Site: brandenburg
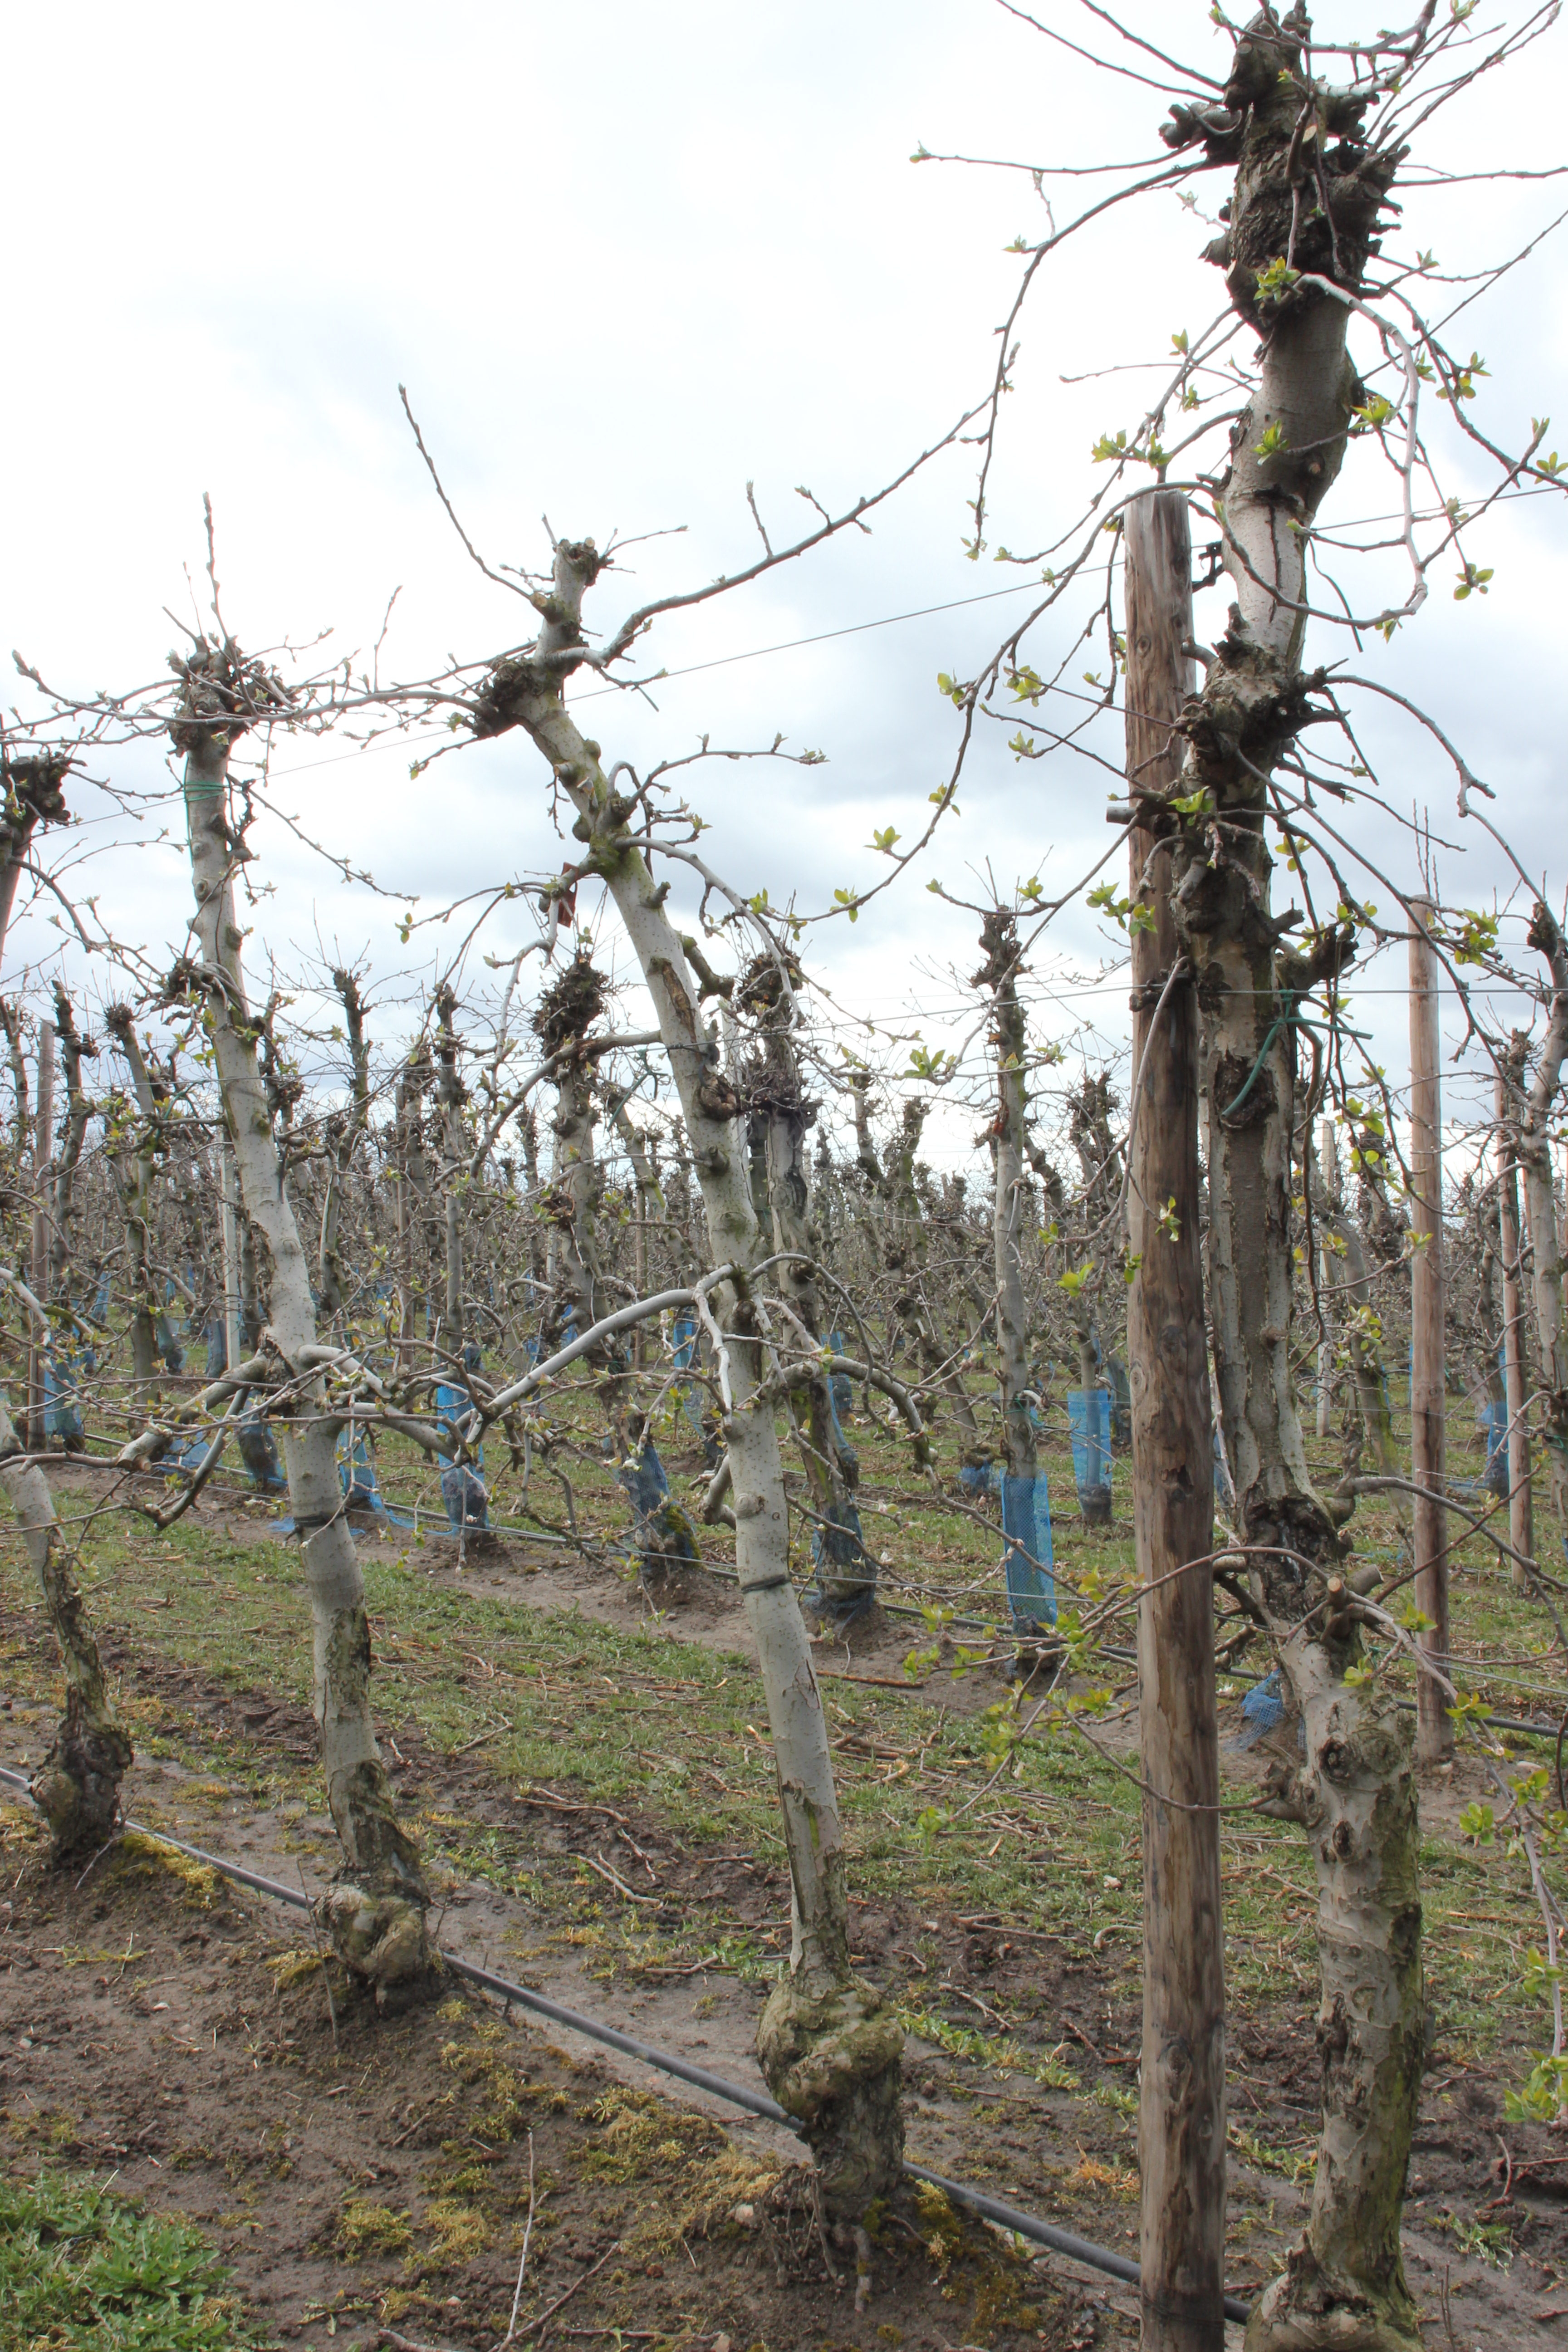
Growth stage (BBCH 55): Inflorescence emergence